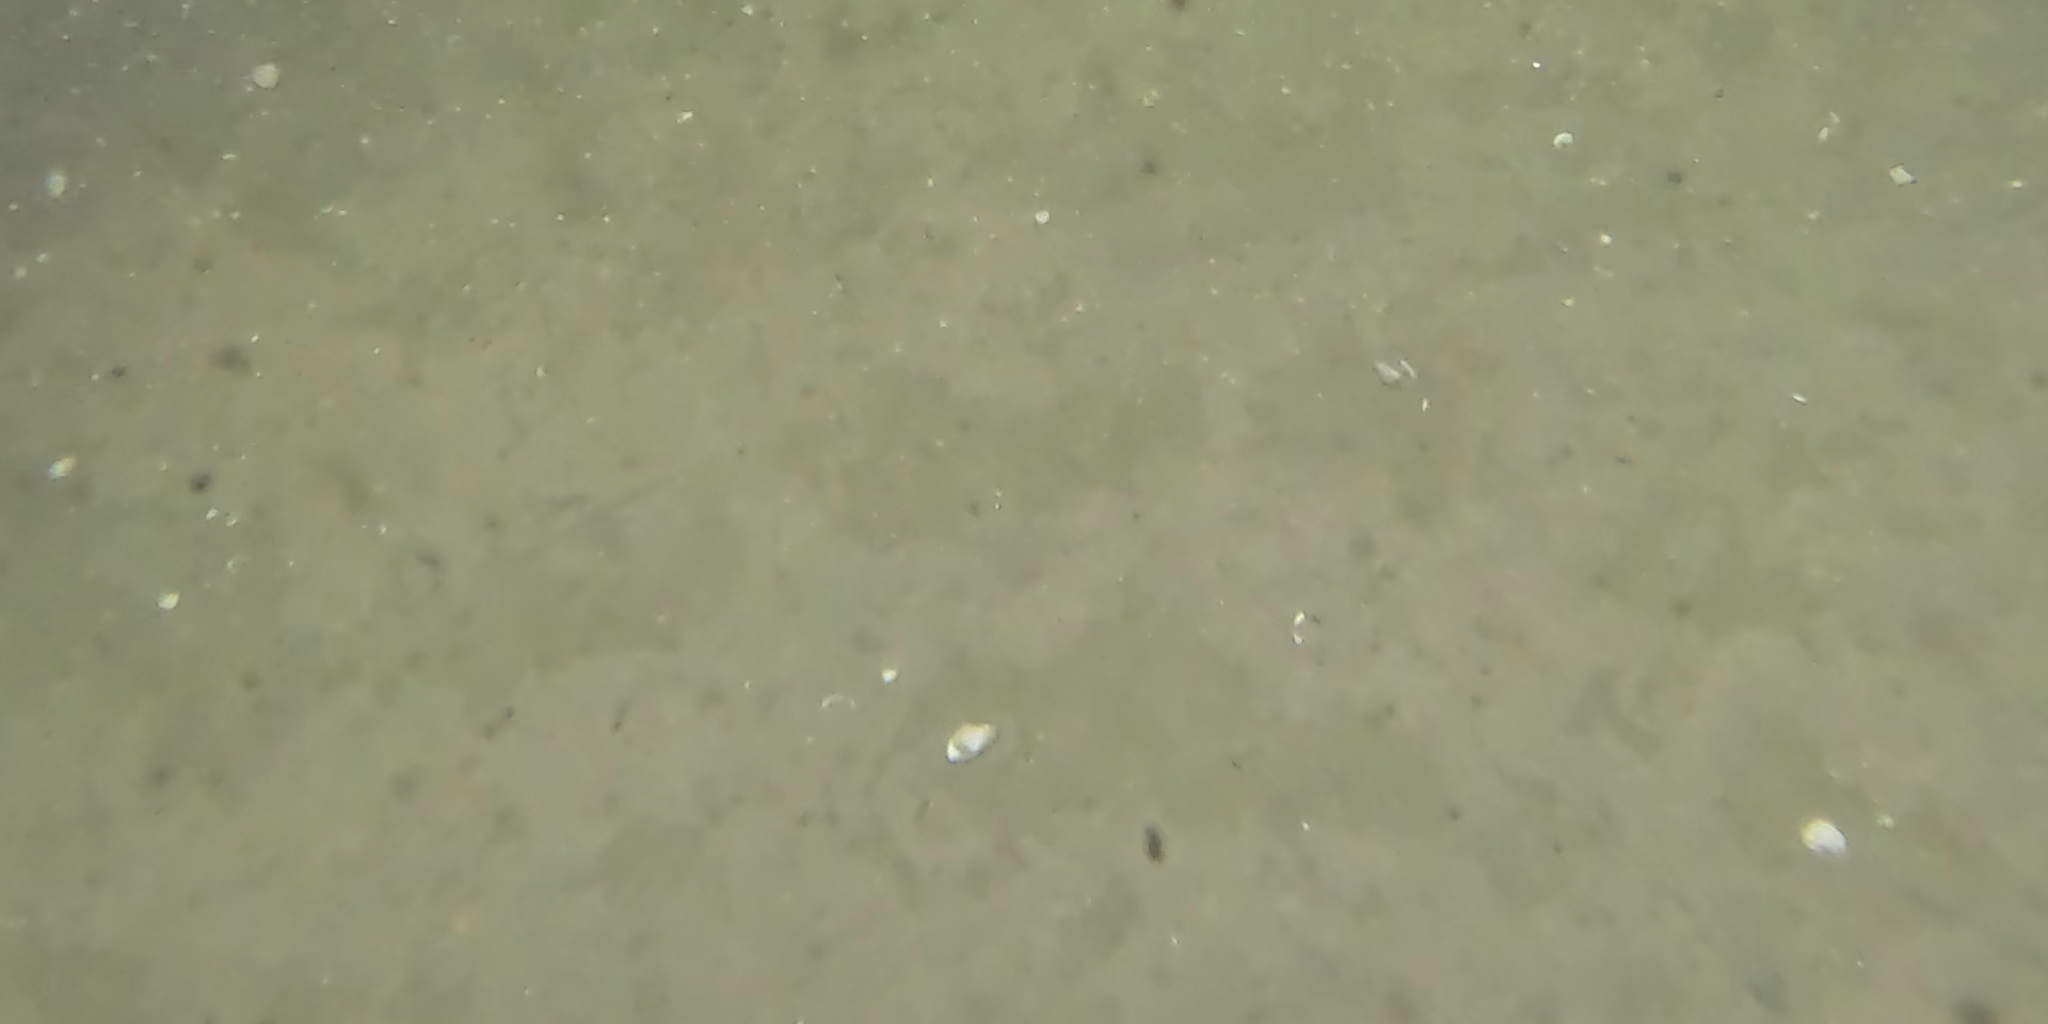
Seabed habitat: sand